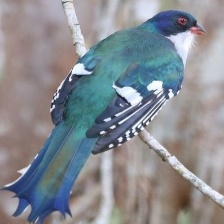
Species: CUBAN TROGON
Scientific name: PRIOTELUS TEMNURUS